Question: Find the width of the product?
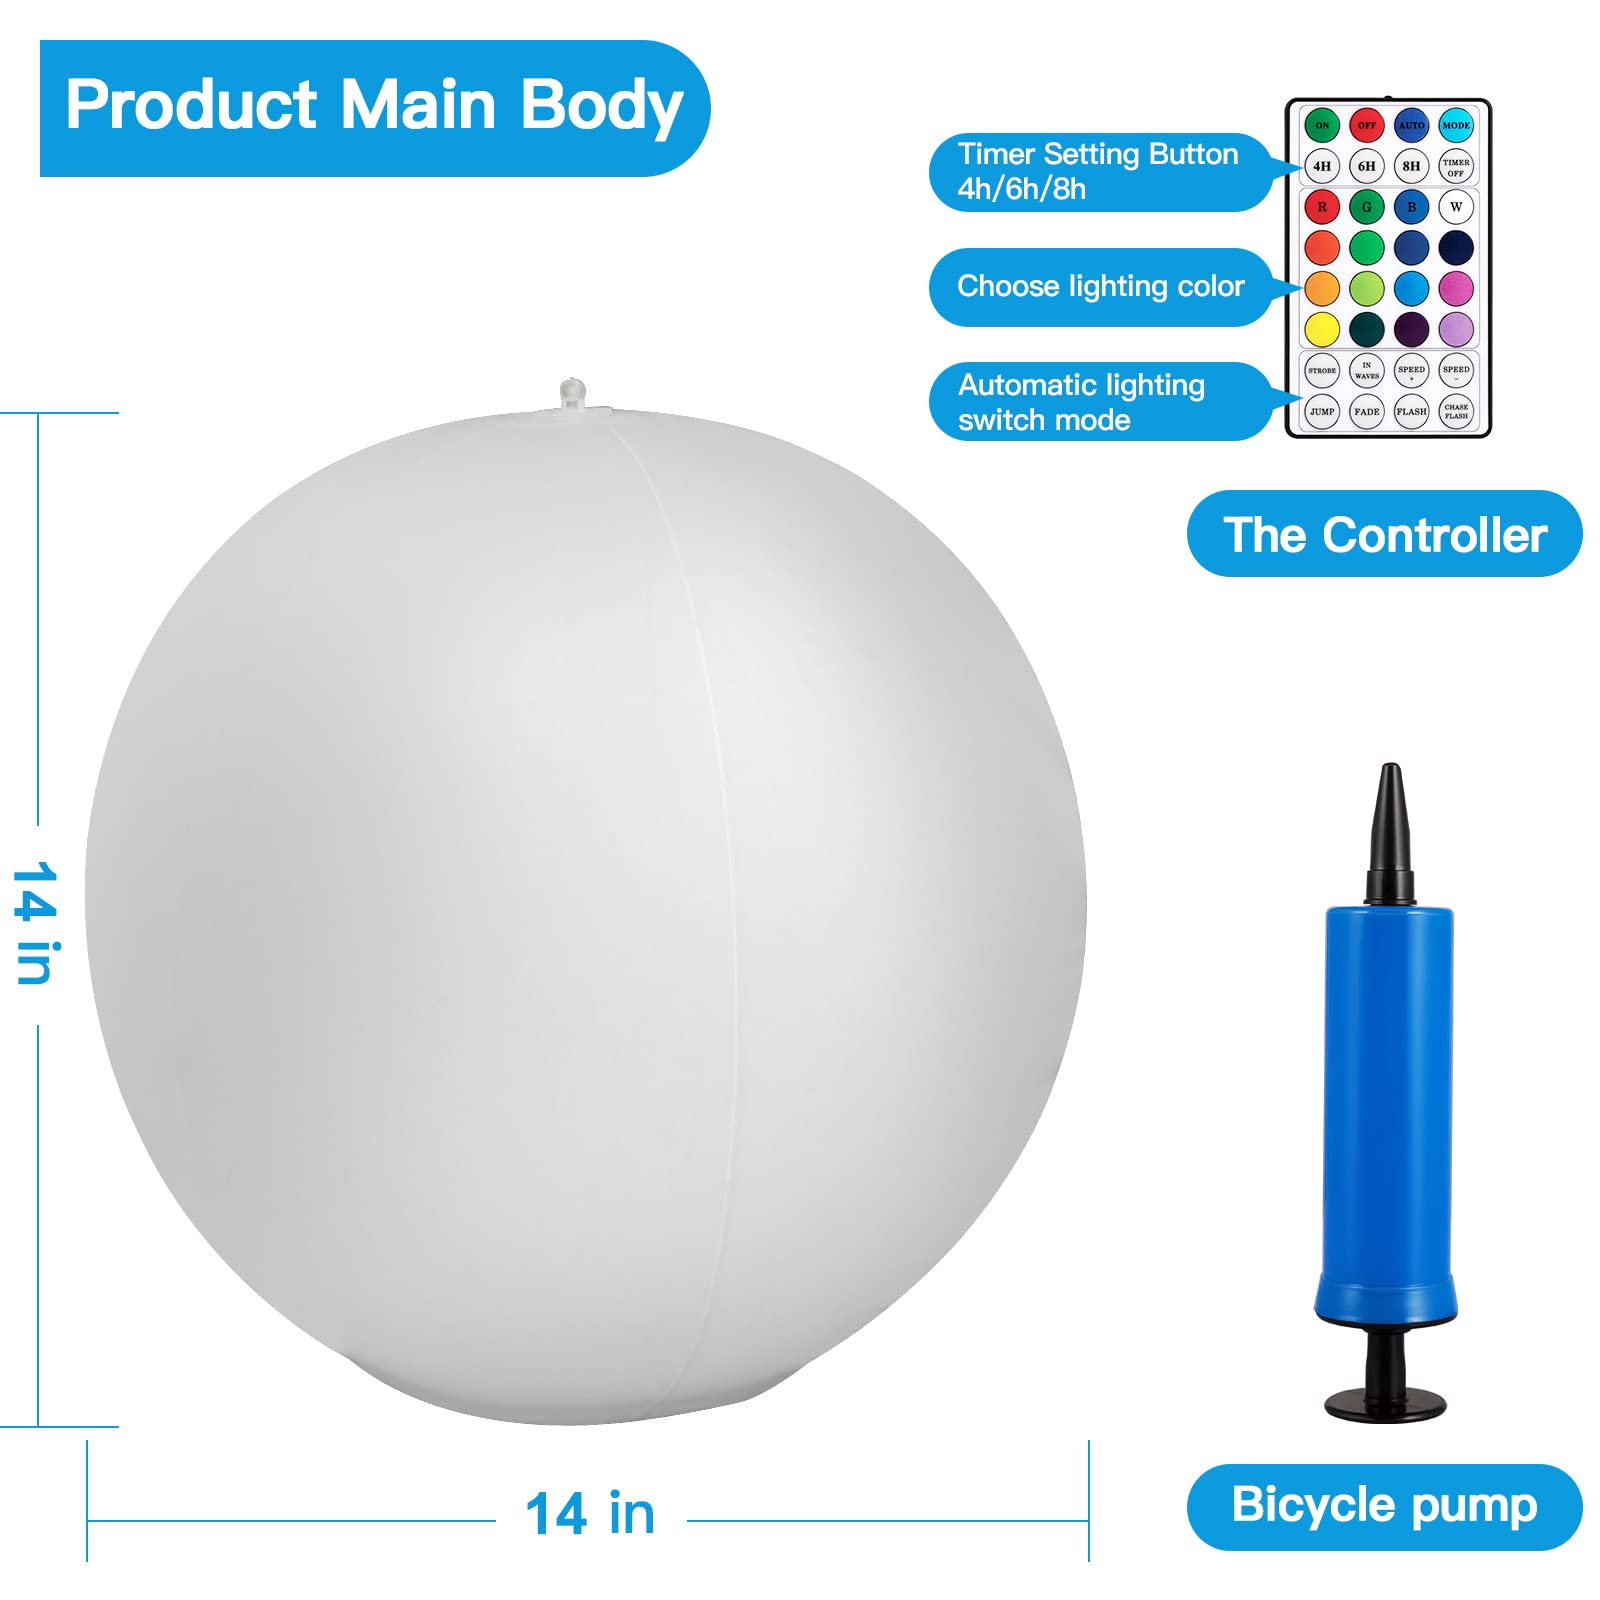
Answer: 14.0 inch